2016 IIHF Women's World Championship Division I

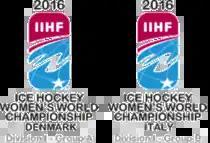

The 2016 IIHF Women's World Championship Division I consisted of two international ice hockey tournaments organized by the International Ice Hockey Federation. Division I A and Division I B represent the second and third tier of the IIHF Women's World Championship.